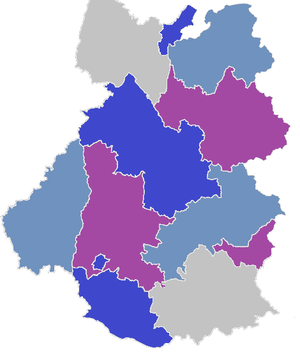
Départements de diffusion du journal
Le Dauphiné libéré est un journal quotidien de la presse écrite française régionale.